Cell cycle analysis

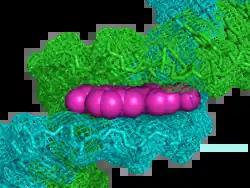
DAPI (magenta) bound to the minor groove of DNA (green and blue). From .

Unless staining is performed using Hoechst 33342, the first step in preparing cells for cell cycle analysis is permeabilisation of the cells' plasma membranes. This is usually done by incubating them in a buffer solution containing a mild detergent such as Triton X-100 or NP-40, or by fixating them in ethanol. Most fluorescent DNA dyes (one of exceptions is Hoechst 33342) are not plasma membrane permeant, that is, unable to pass through an intact cell membrane. Permeabilisation is therefore crucial for the success of the next step, the staining of the cells.